Question: Please indicate a possible affordance area of bicycle that can be used for sitting
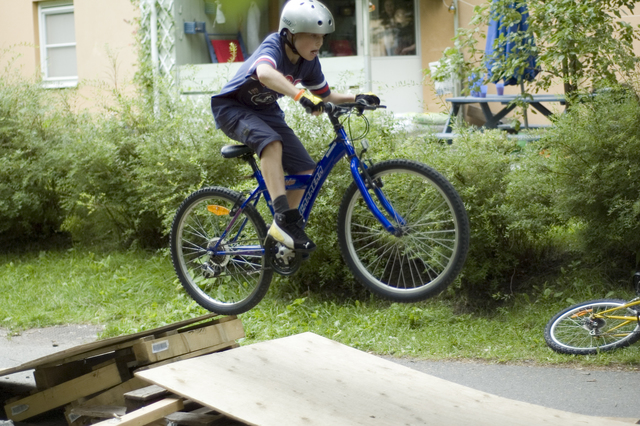
Answer: [219.5, 133, 259.5, 162]